Woodson County Courthouse

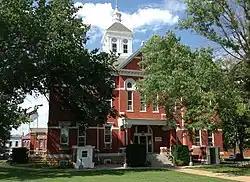
Woodson County, Kansas Courthouse

The Woodson County Courthouse, located in Courthouse Square in Yates Center, serves as the administrative hub of Woodson County, Kansas. Established by the territorial legislature in 1857, Woodson County initially designated Neosho Falls as its inaugural county seat. However, between 1865 and 1875, the county seat underwent multiple relocations, shifting back and forth between Neosho Falls and Kalida, then to Defiance, before ultimately settling in 1876 at the newly established Yates Center, strategically positioned at the heart of the county.